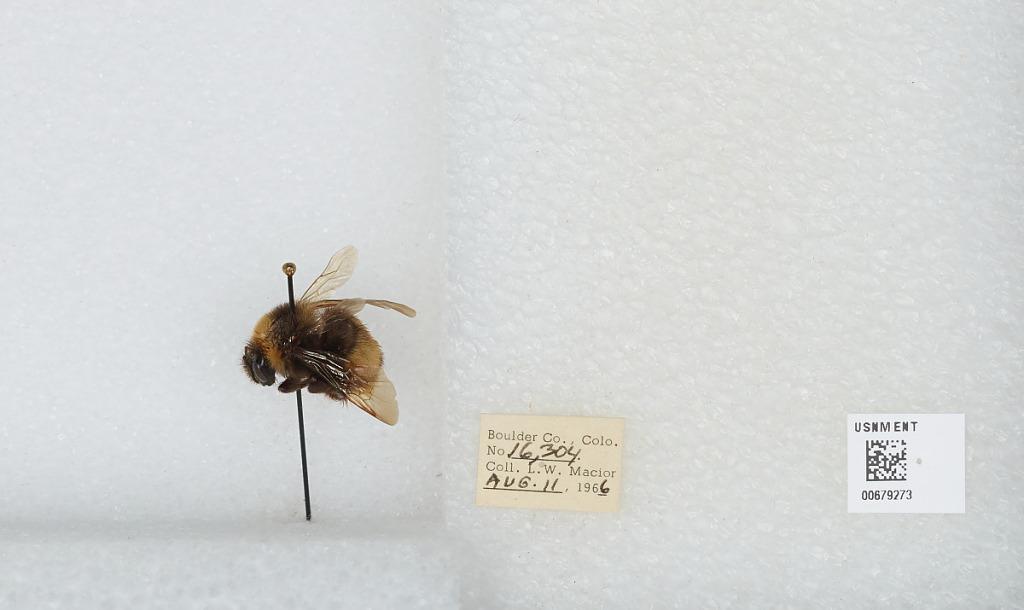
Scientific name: Bombus (Bombus) occidentalis Greene
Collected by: L. Macior
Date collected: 1966-8-11
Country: United States
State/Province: Colorado
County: Boulder
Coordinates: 40.0017, -105.308